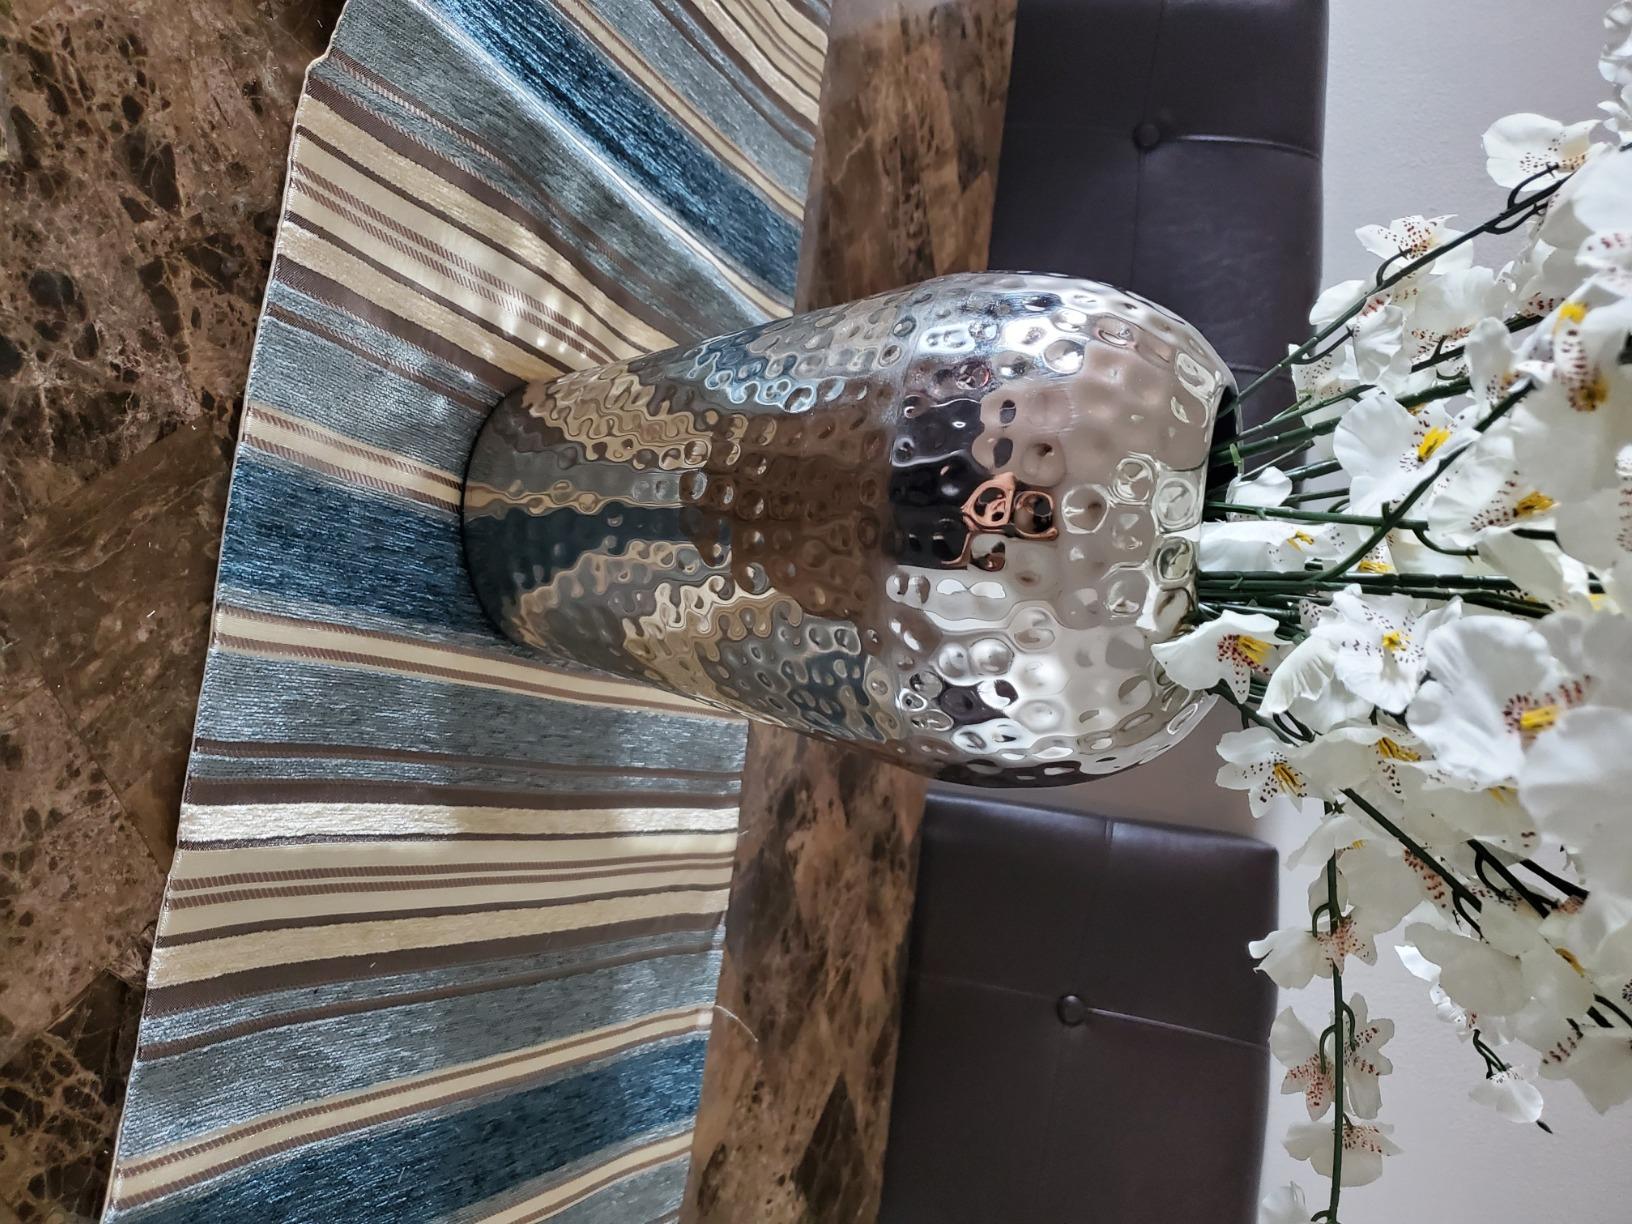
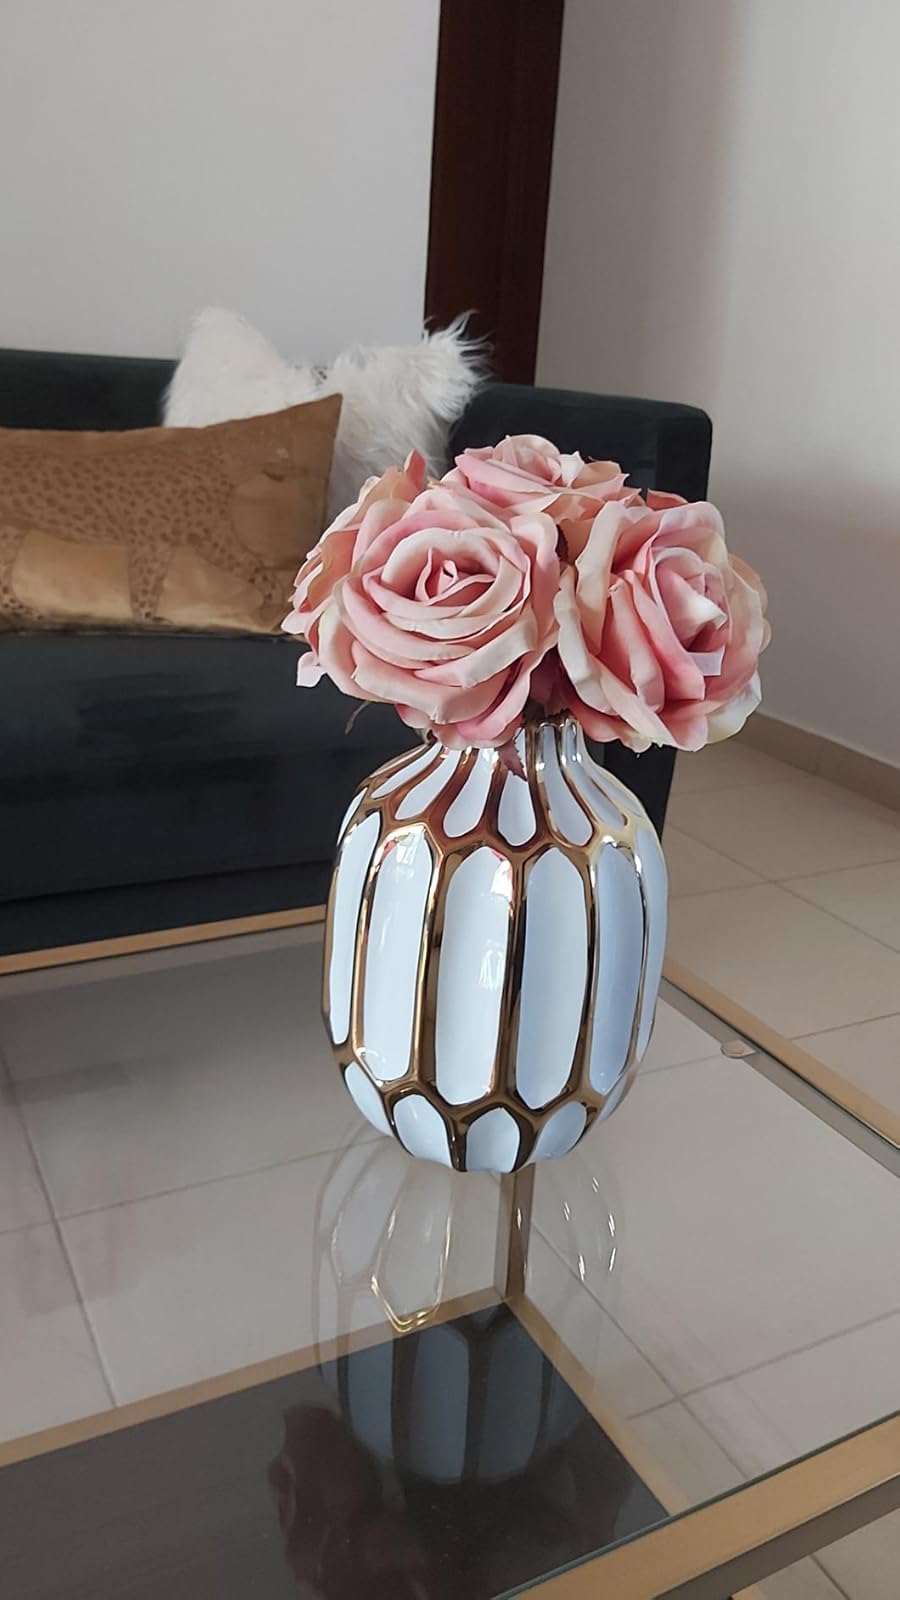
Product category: vase
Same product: no